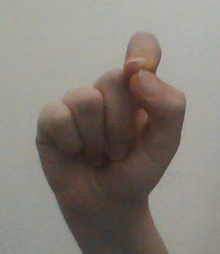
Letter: fa